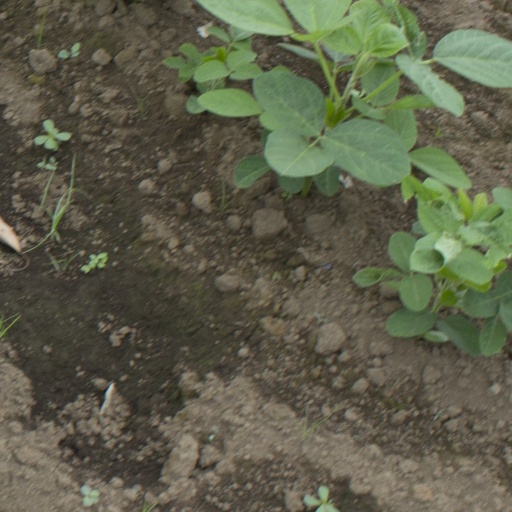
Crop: soybean